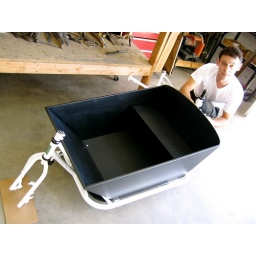
The front half of the bike is big, but a nice rectangular shape that is easy to fit in a truck.